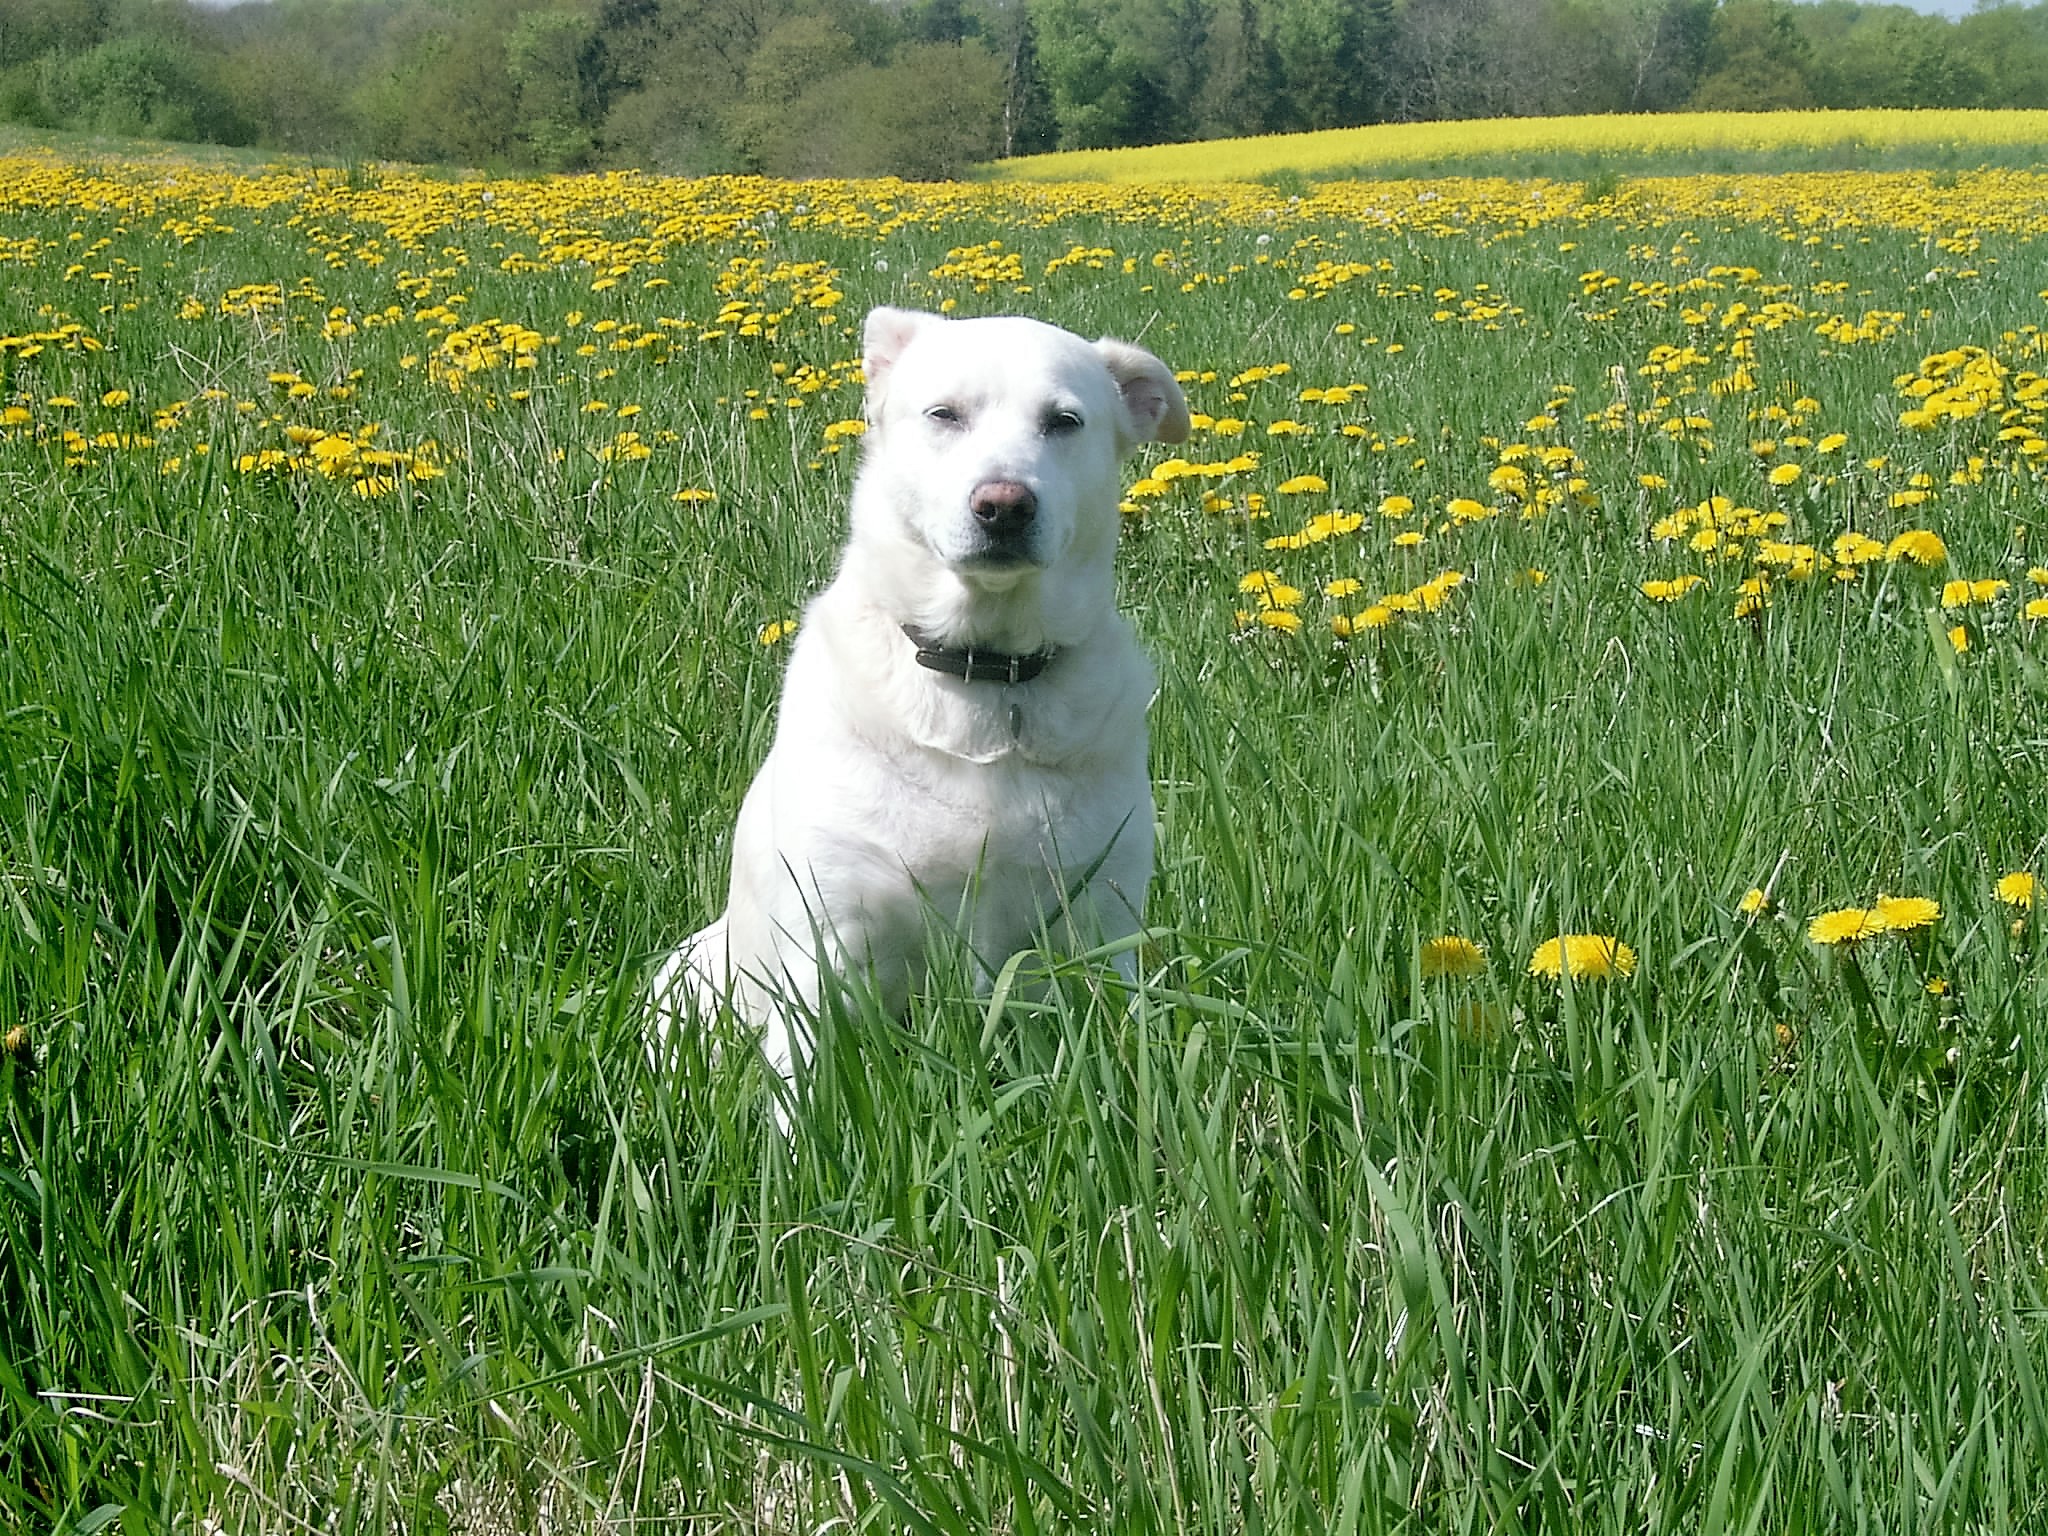
grass, plant, field, lawn, meadow, prairie, flower, dog, pasture, wildflower, cool image, grassland, cool photo, dog breed, grass family, dog like mammal, ecoregion, carnivoran, companion dog, sporting group, akbash dog